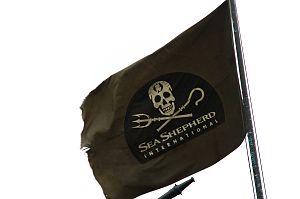
La Sea Shepherd Conservation Society est une organisation non gouvernementale internationale maritime à but non lucratif, vouée à la protection des écosystèmes marins et de la biodiversité. La Sea Shepherd Conservation Society désigne l'antenne américaine de Sea Shepherd. En effet, même si la branche américaine de Sea Shepherd est l'antenne nationale la plus active et la plus engagée, la grande majorité des actions réalisées par Sea Shepherd est l'œuvre de Sea Shepherd Global.